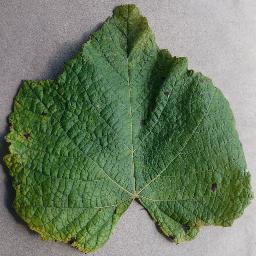
Label: Grape___Leaf_blight_(Isariopsis_Leaf_Spot)